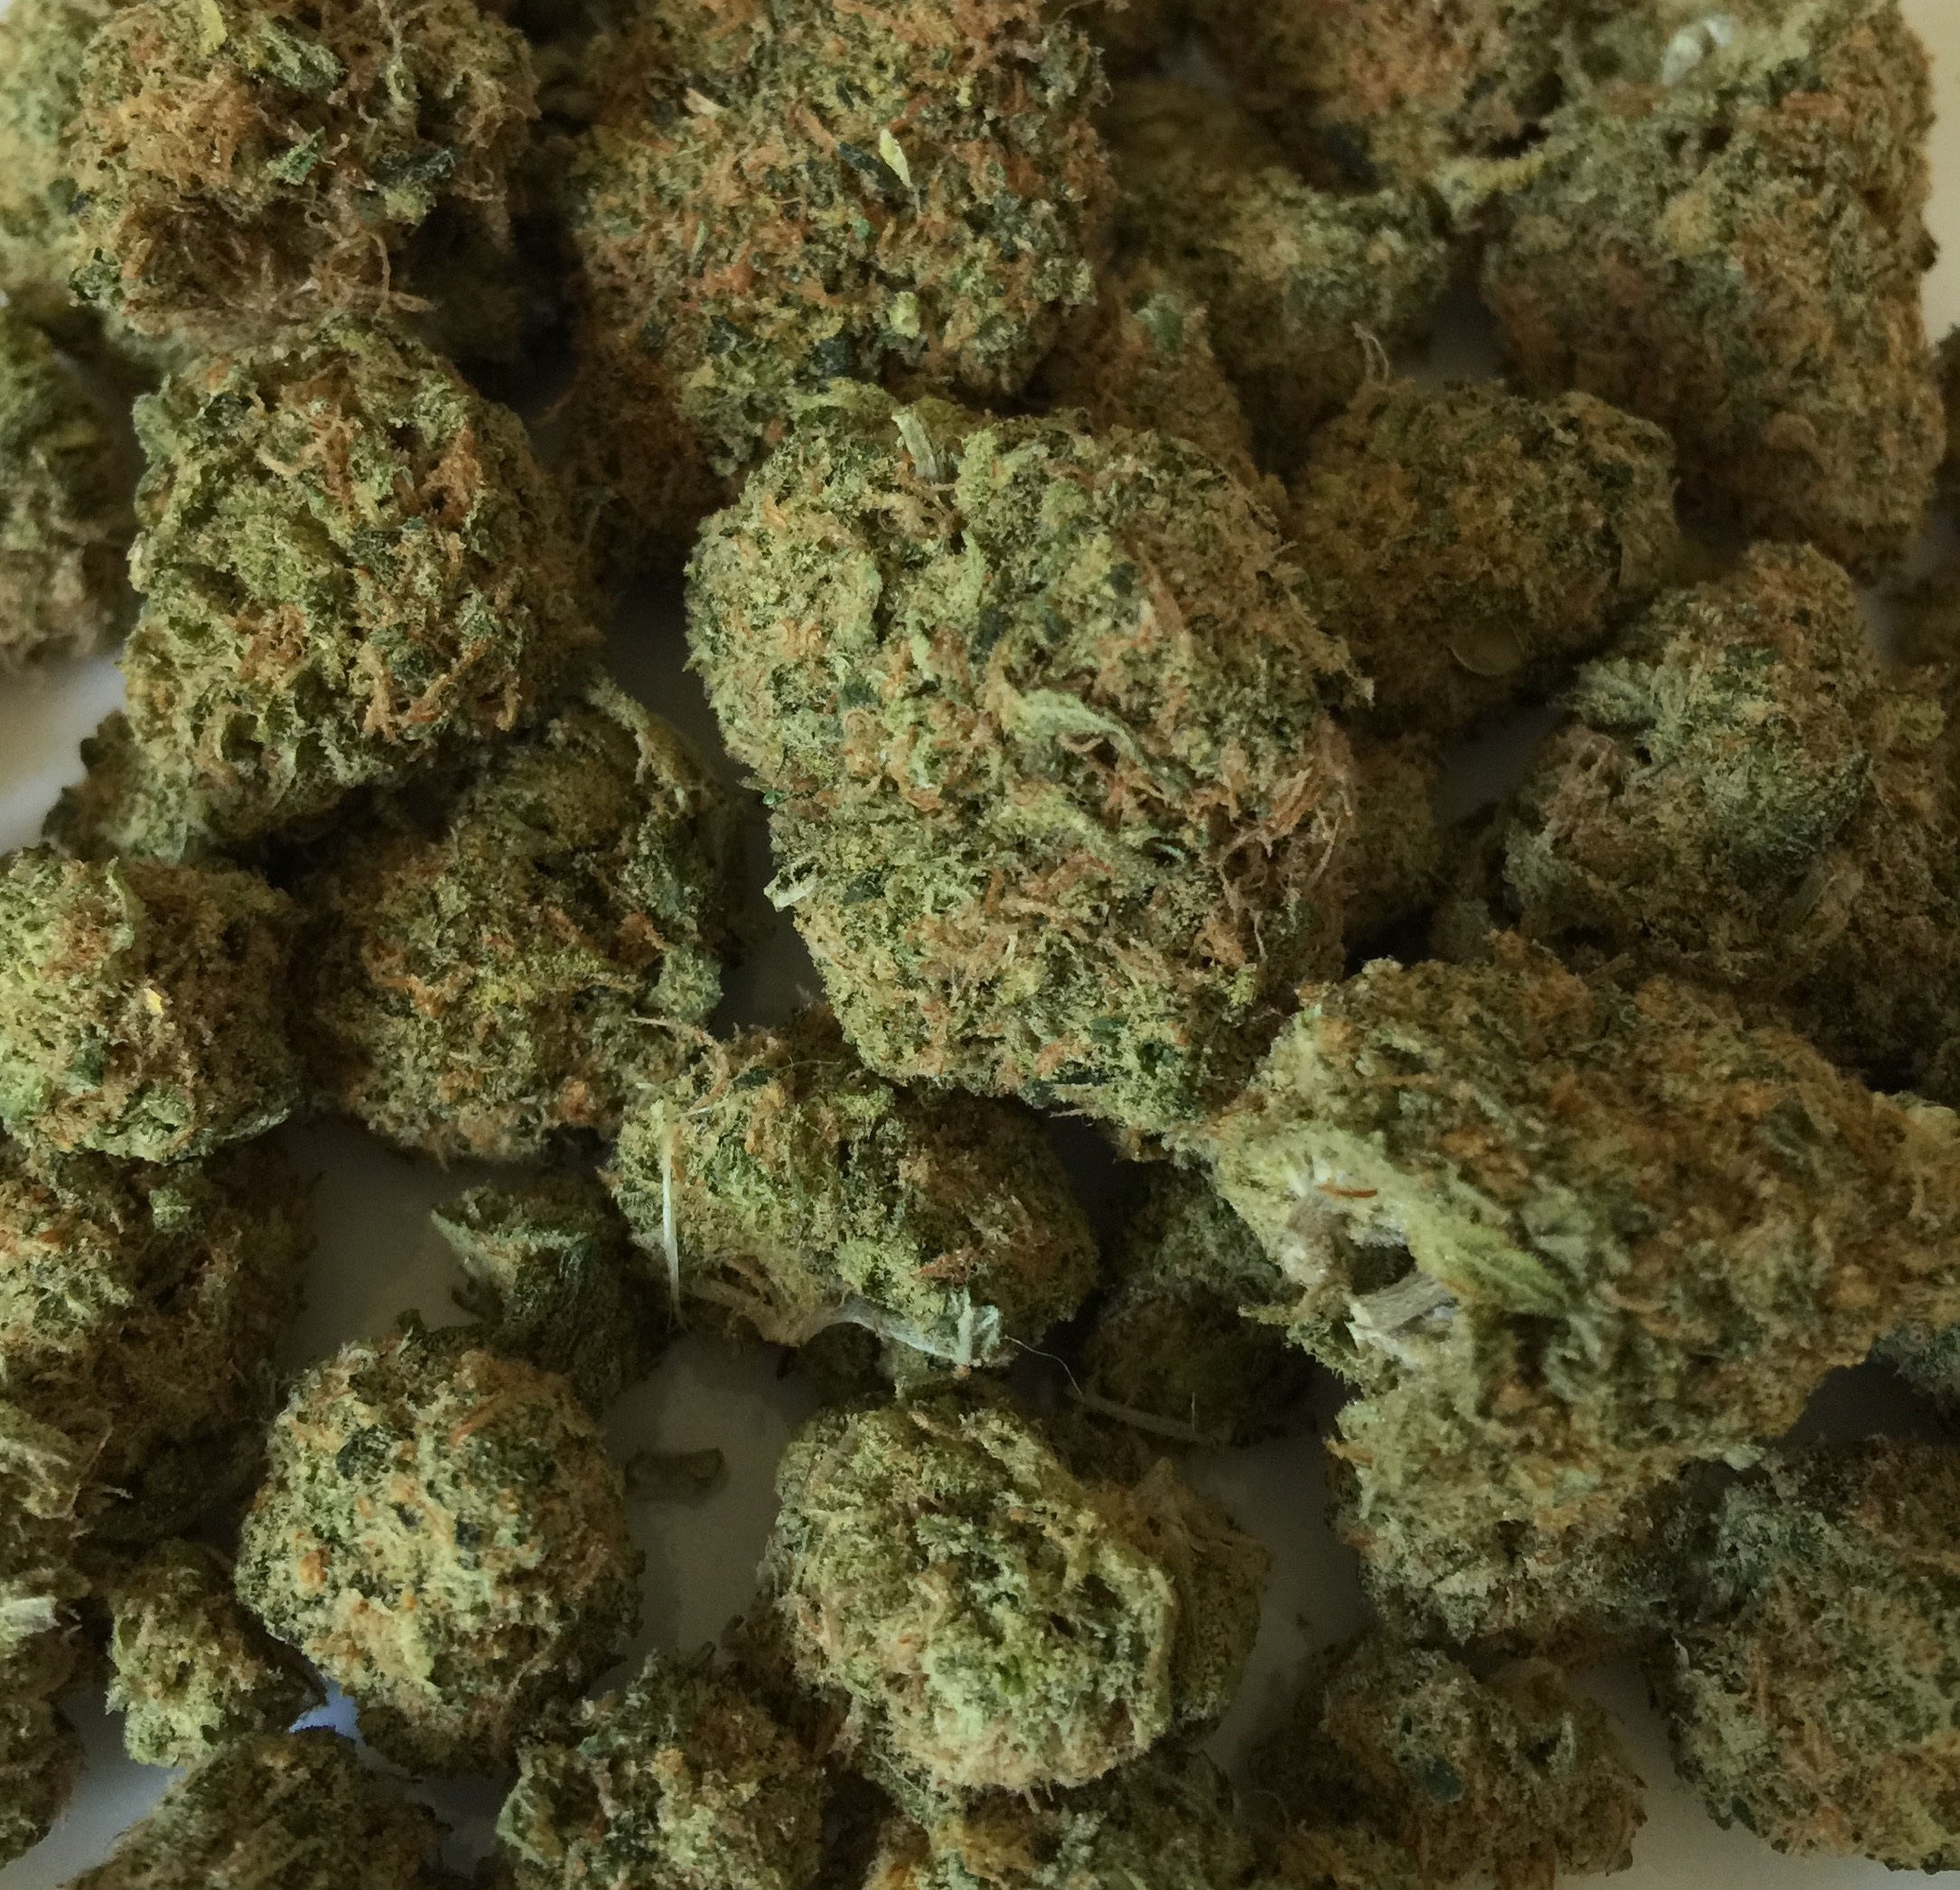
grass, plant, flower, pot, smoke, food, green, herb, produce, soil, medicine, weed, dope, drug, medical, marijuana, hemp, joint, marihuana, cannabis, ganja, medicinal, flowering plant, hashish, medical marijuana, thc, narcotic, land plant, hemp family